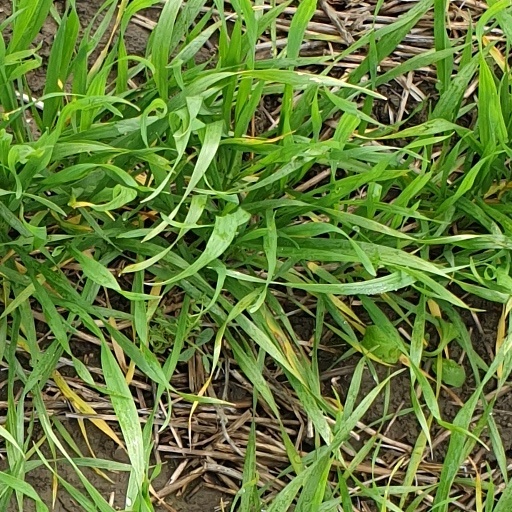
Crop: wheat